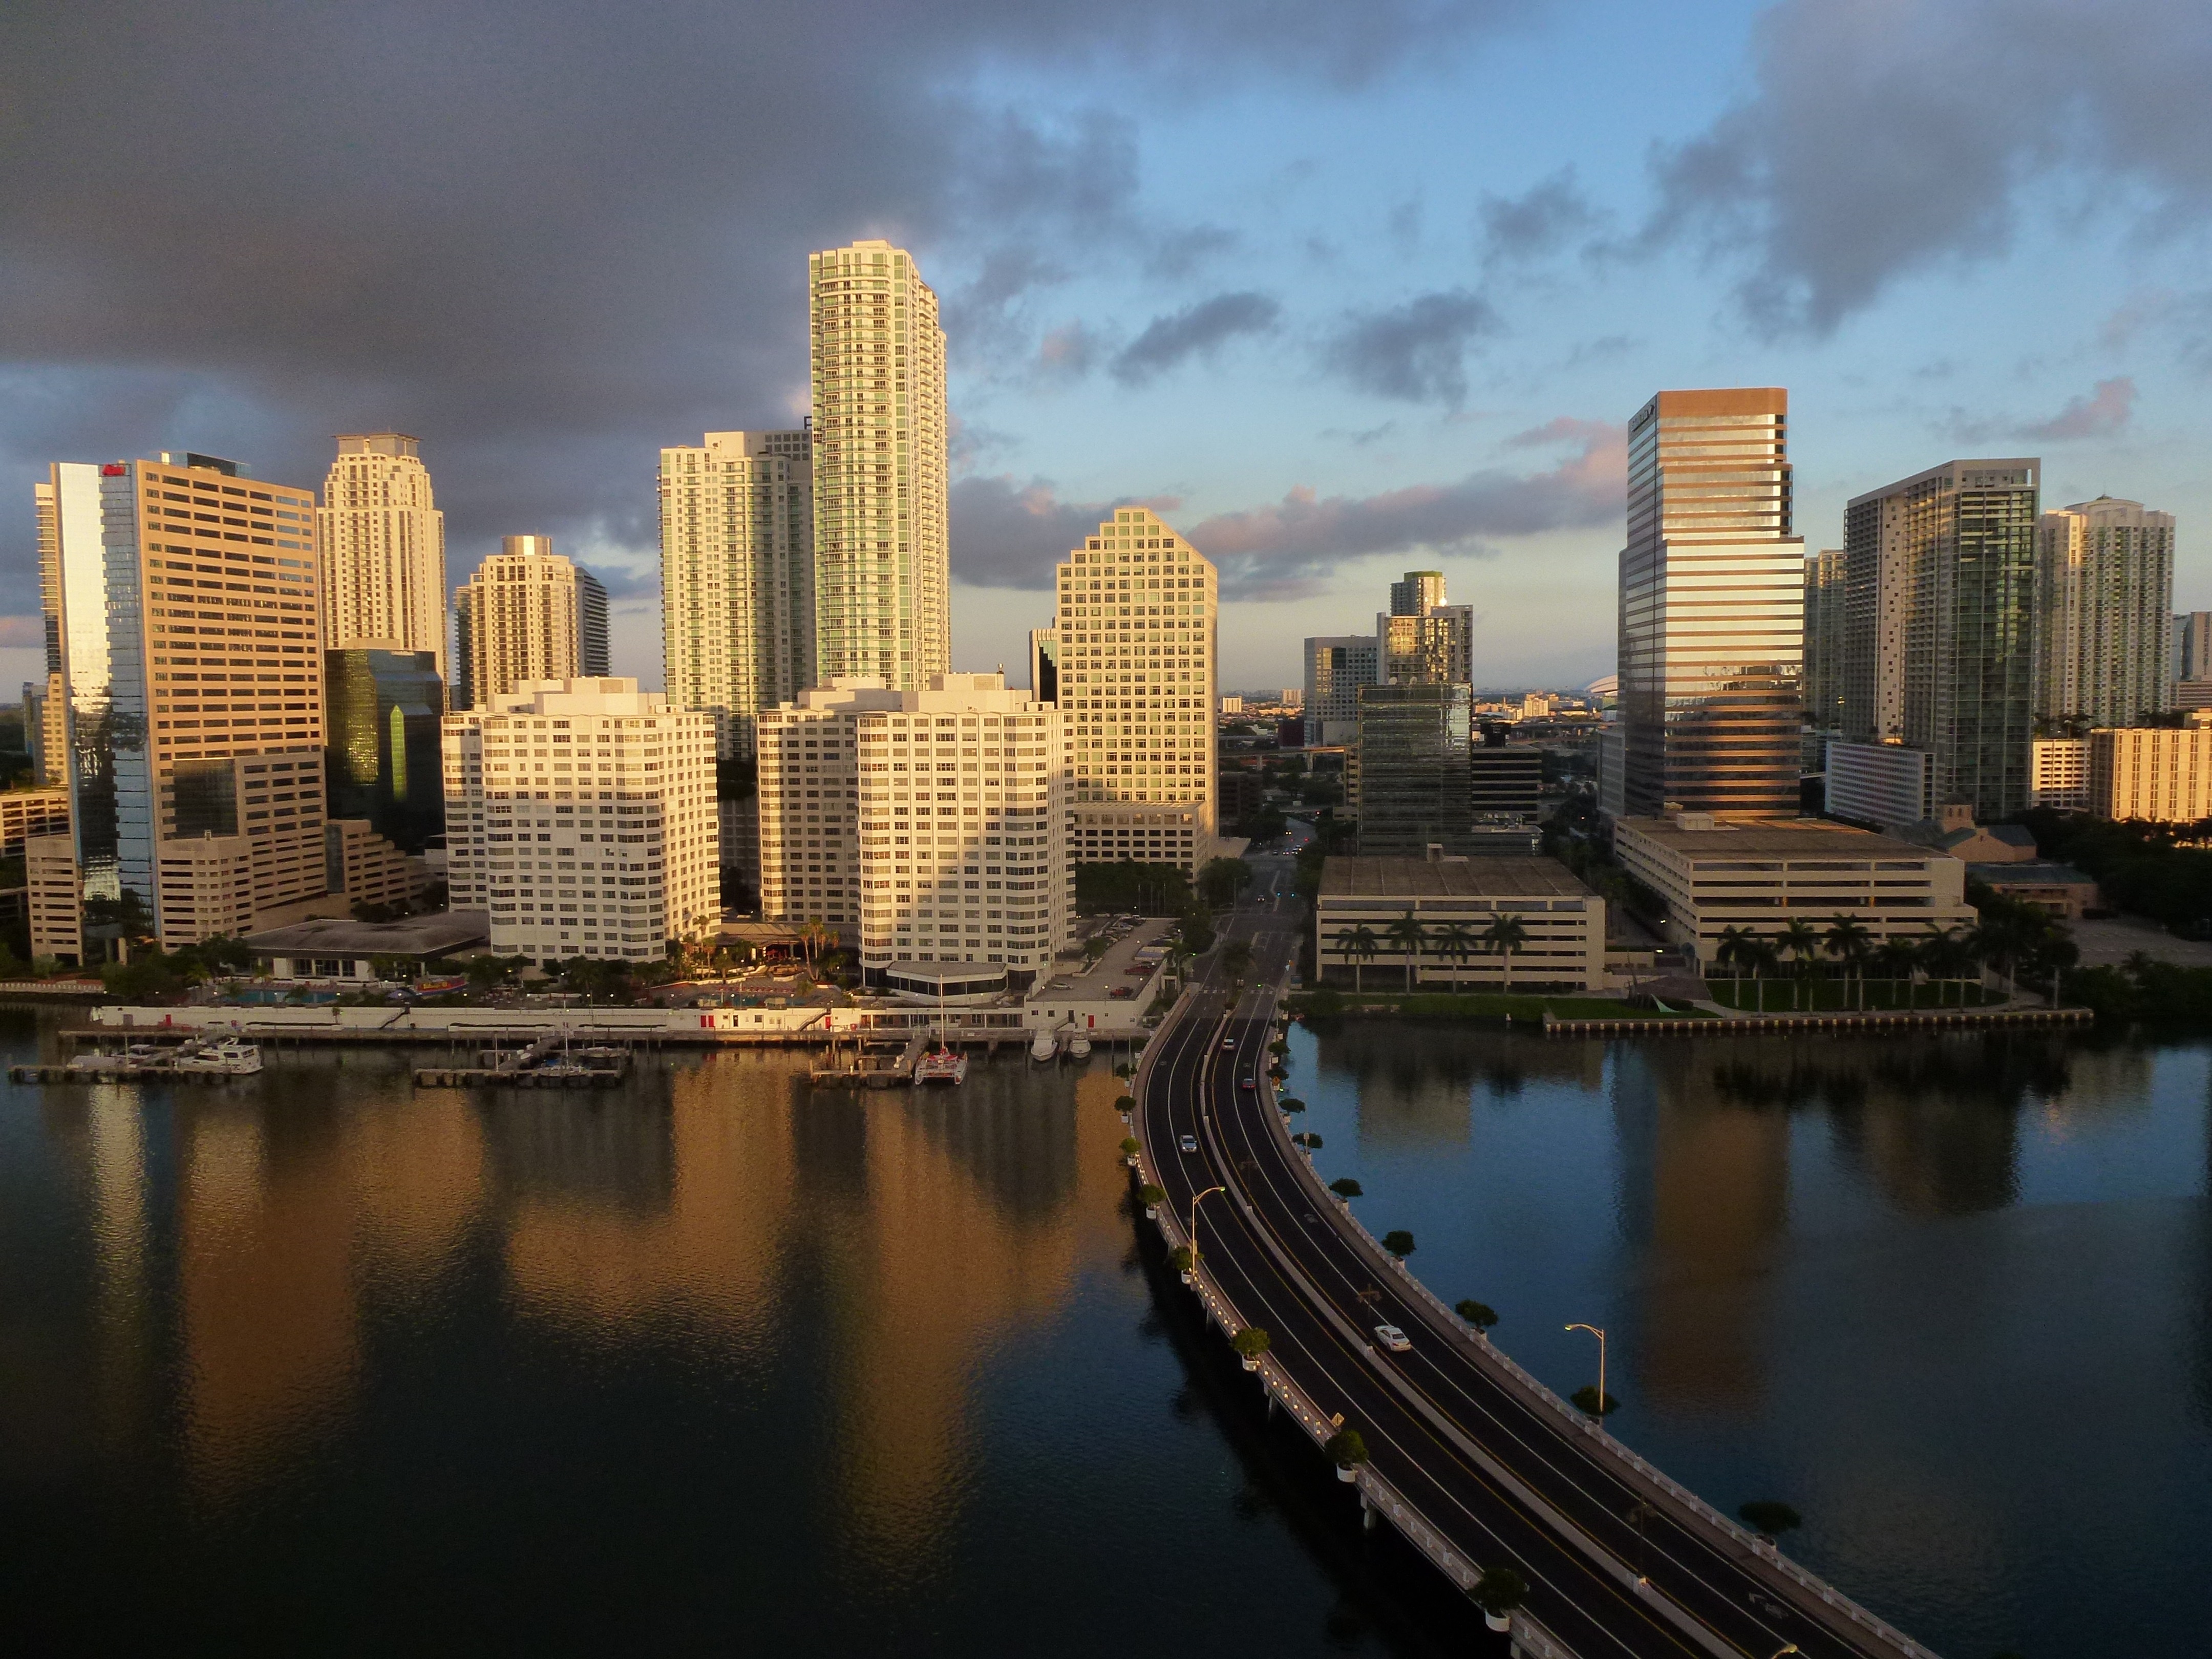
ocean, horizon, sunset, skyline, night, morning, view, building, city, skyscraper, urban, cityscape, downtown, dusk, evening, reflection, tower, scenic, scenery, landmark, metropolitan, tower block, buildings, miami, florida, metropolis, urban area, geographical feature, human settlement, metropolitan area